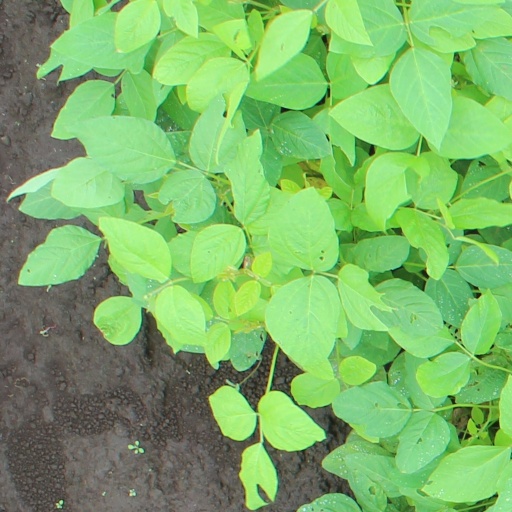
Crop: soybean